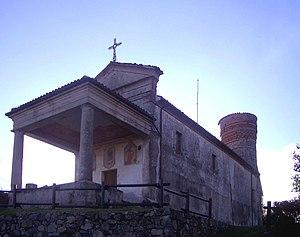
Salerano Canavese est une commune italienne de la ville métropolitaine de Turin dans la région Piémont en Italie.